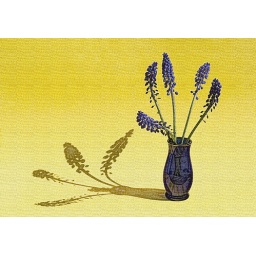
Blue flowers in a blue vase with shadows on yellow background on canvas